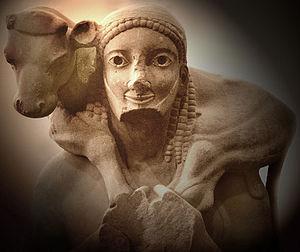
Statue d'un jeune homme barbu. Il est vêtu d'un himation court et il porte un veau sur ses épaules pour le sacrifier à la déesse. L'inscription fragmentaire sur la base conserve le nom du dédicant de cette statue votive
Le sourire archaïque a été utilisé par les sculpteurs grecs et étrusques de la période archaïque, en particulier dans le deuxième quart du VIᵉ siècle av. J.-C., peut-être pour suggérer que leur objet était vivant et empreint d'un sentiment de bien-être. Pour les spectateurs habitués au réalisme, le sourire est plat et assez peu naturel, bien qu'il puisse être considéré comme un mouvement vers le naturalisme. C'est le sourire caractéristique du kouros et de la Coré.